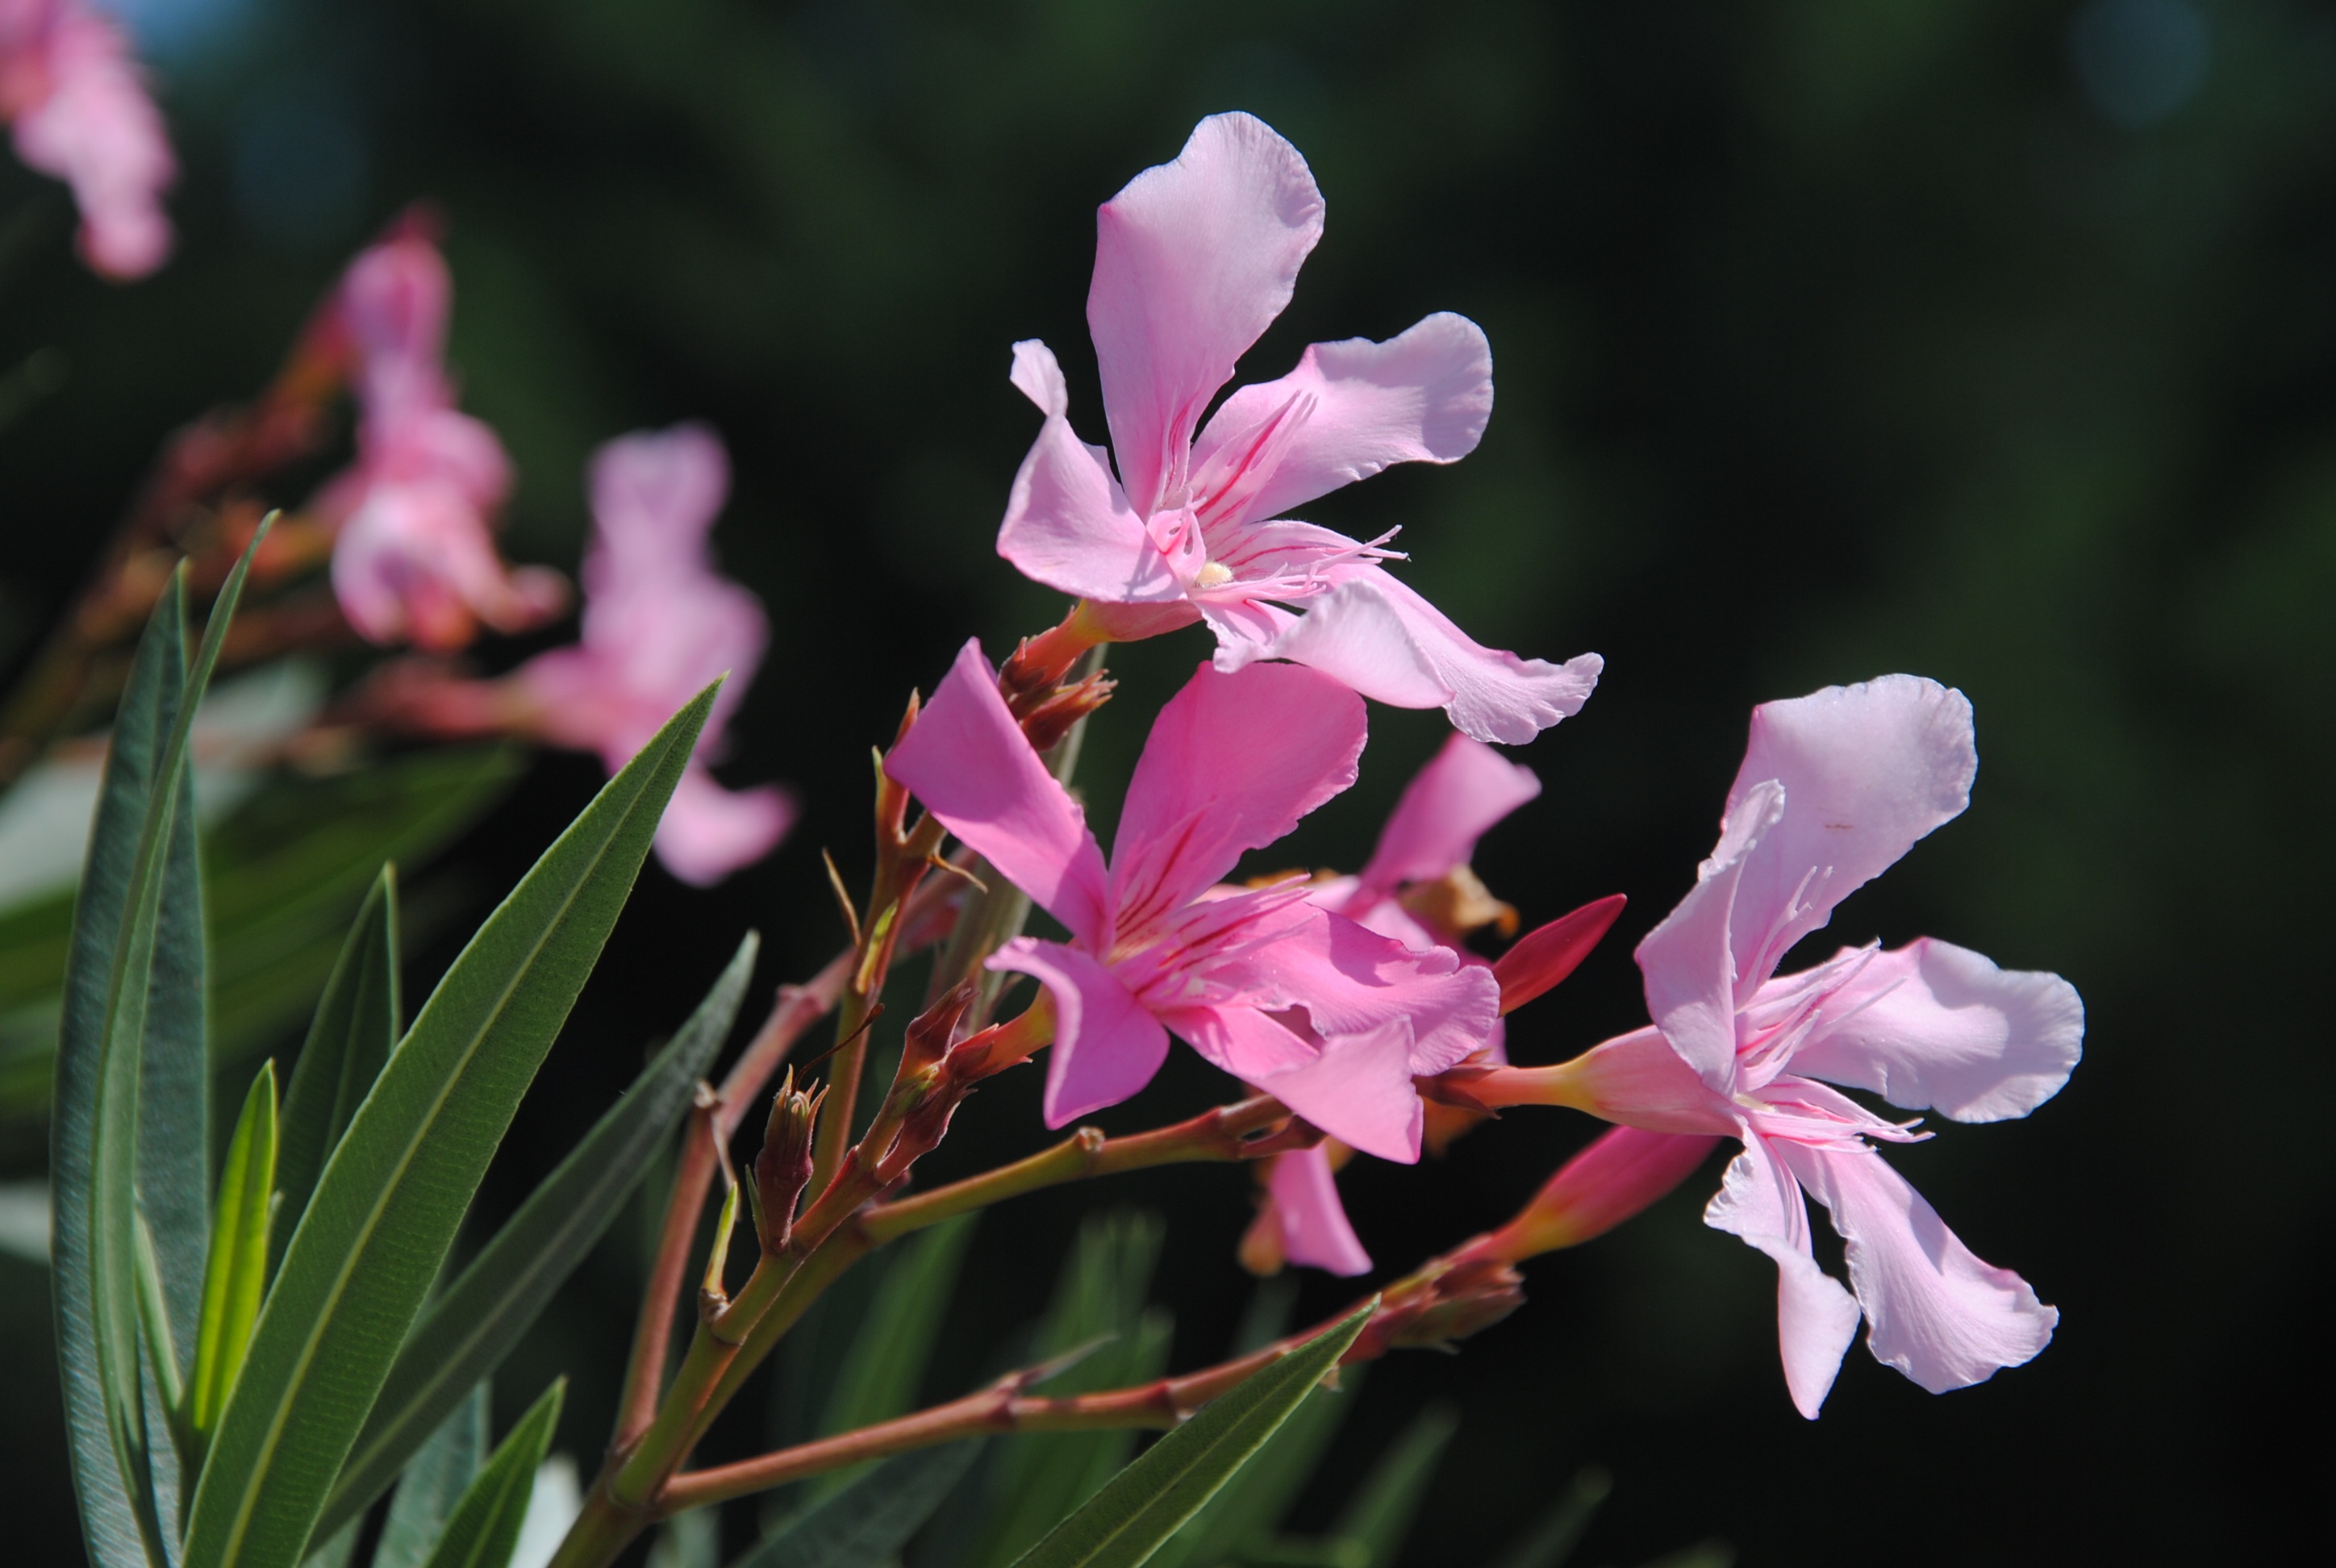
nature, blossom, plant, flower, petal, botany, flora, orchid, wildflower, shrub, oleander, macro photography, flowering plant, cattleya, land plant